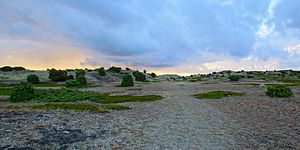
Anholt / Ørkenen
"""Ørkenen"" udgør 80 pct. af Anholt."
Anholt ligger i Kattegat og har et areal på 22,37 km². Øen er 11 km lang og omkring 6 km bred på det bredeste stykke. Der er 138 faste beboere, hvoraf de fleste i Anholt By, inde i landet, hvor også skolen ligger, 3 km fra havnebebyggelsen.